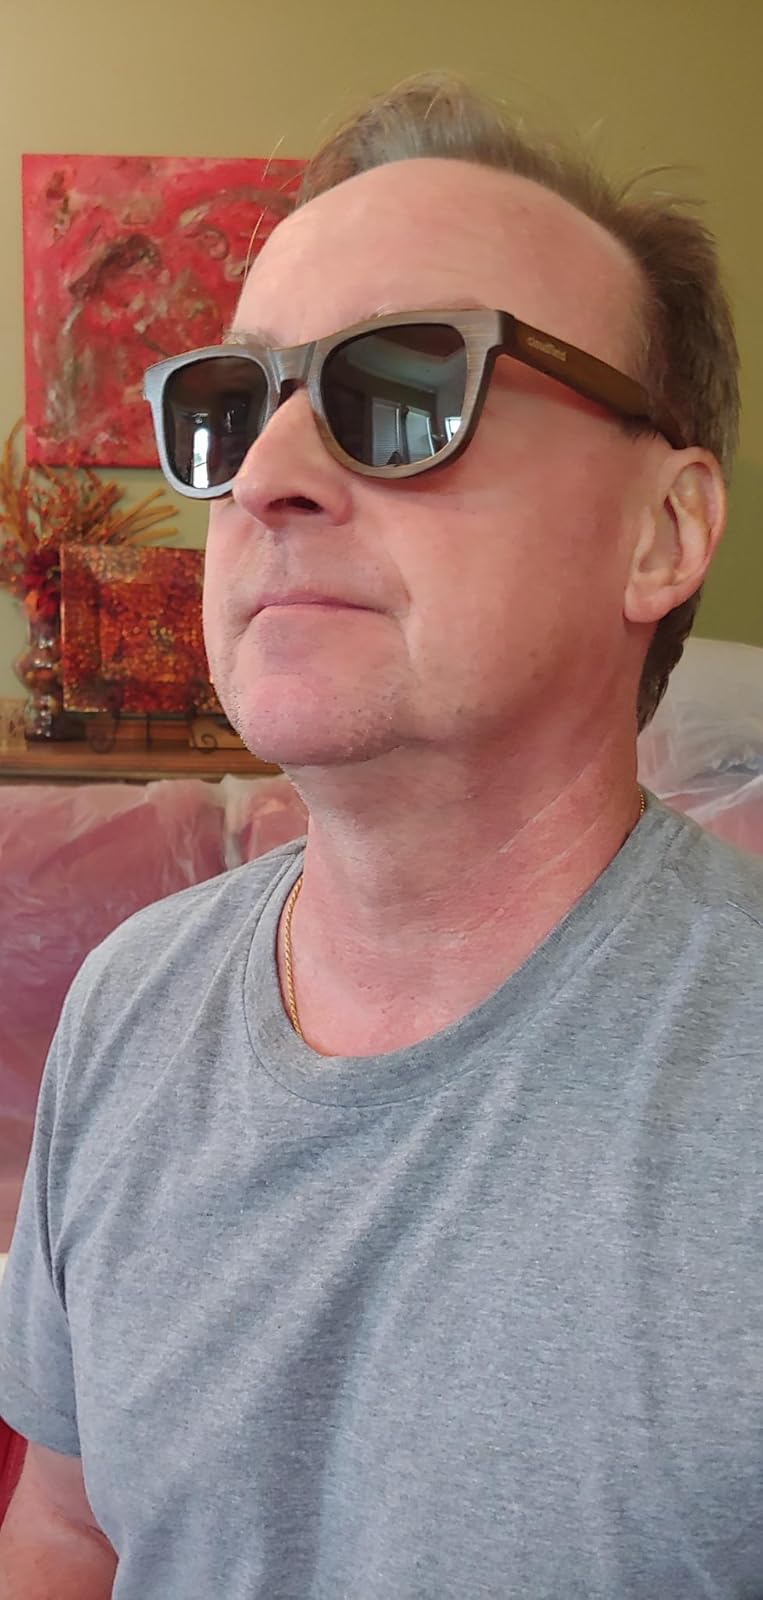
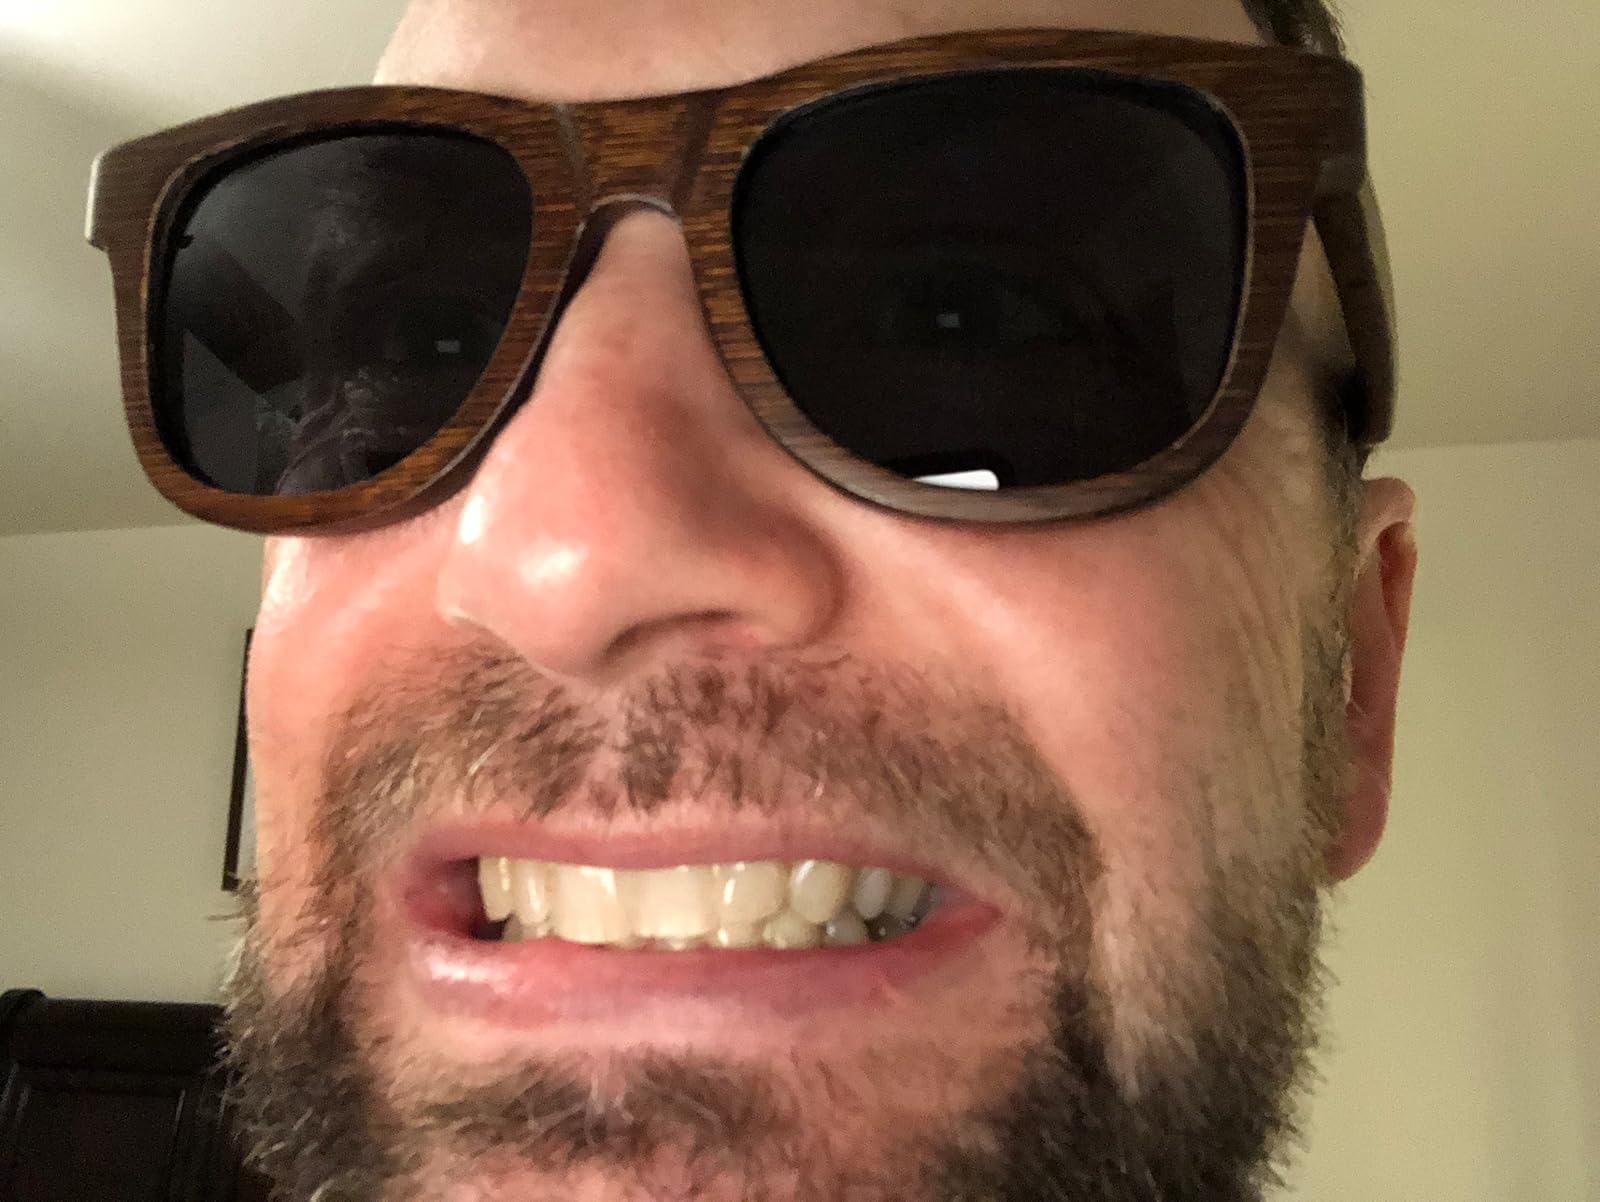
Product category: accessories_sunglasses
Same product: yes